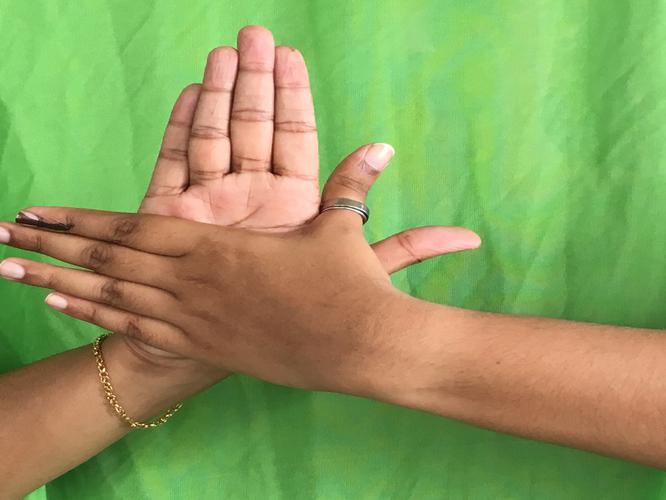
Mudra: Chakra
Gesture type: double_hand